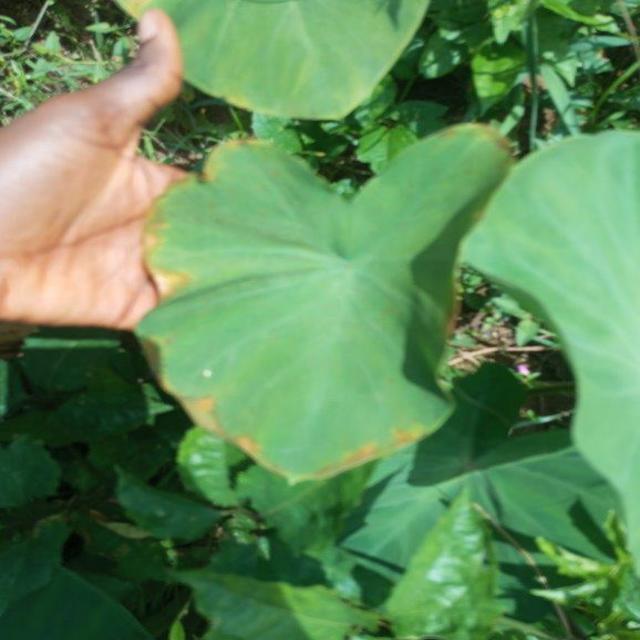
Label: Mid_Blight